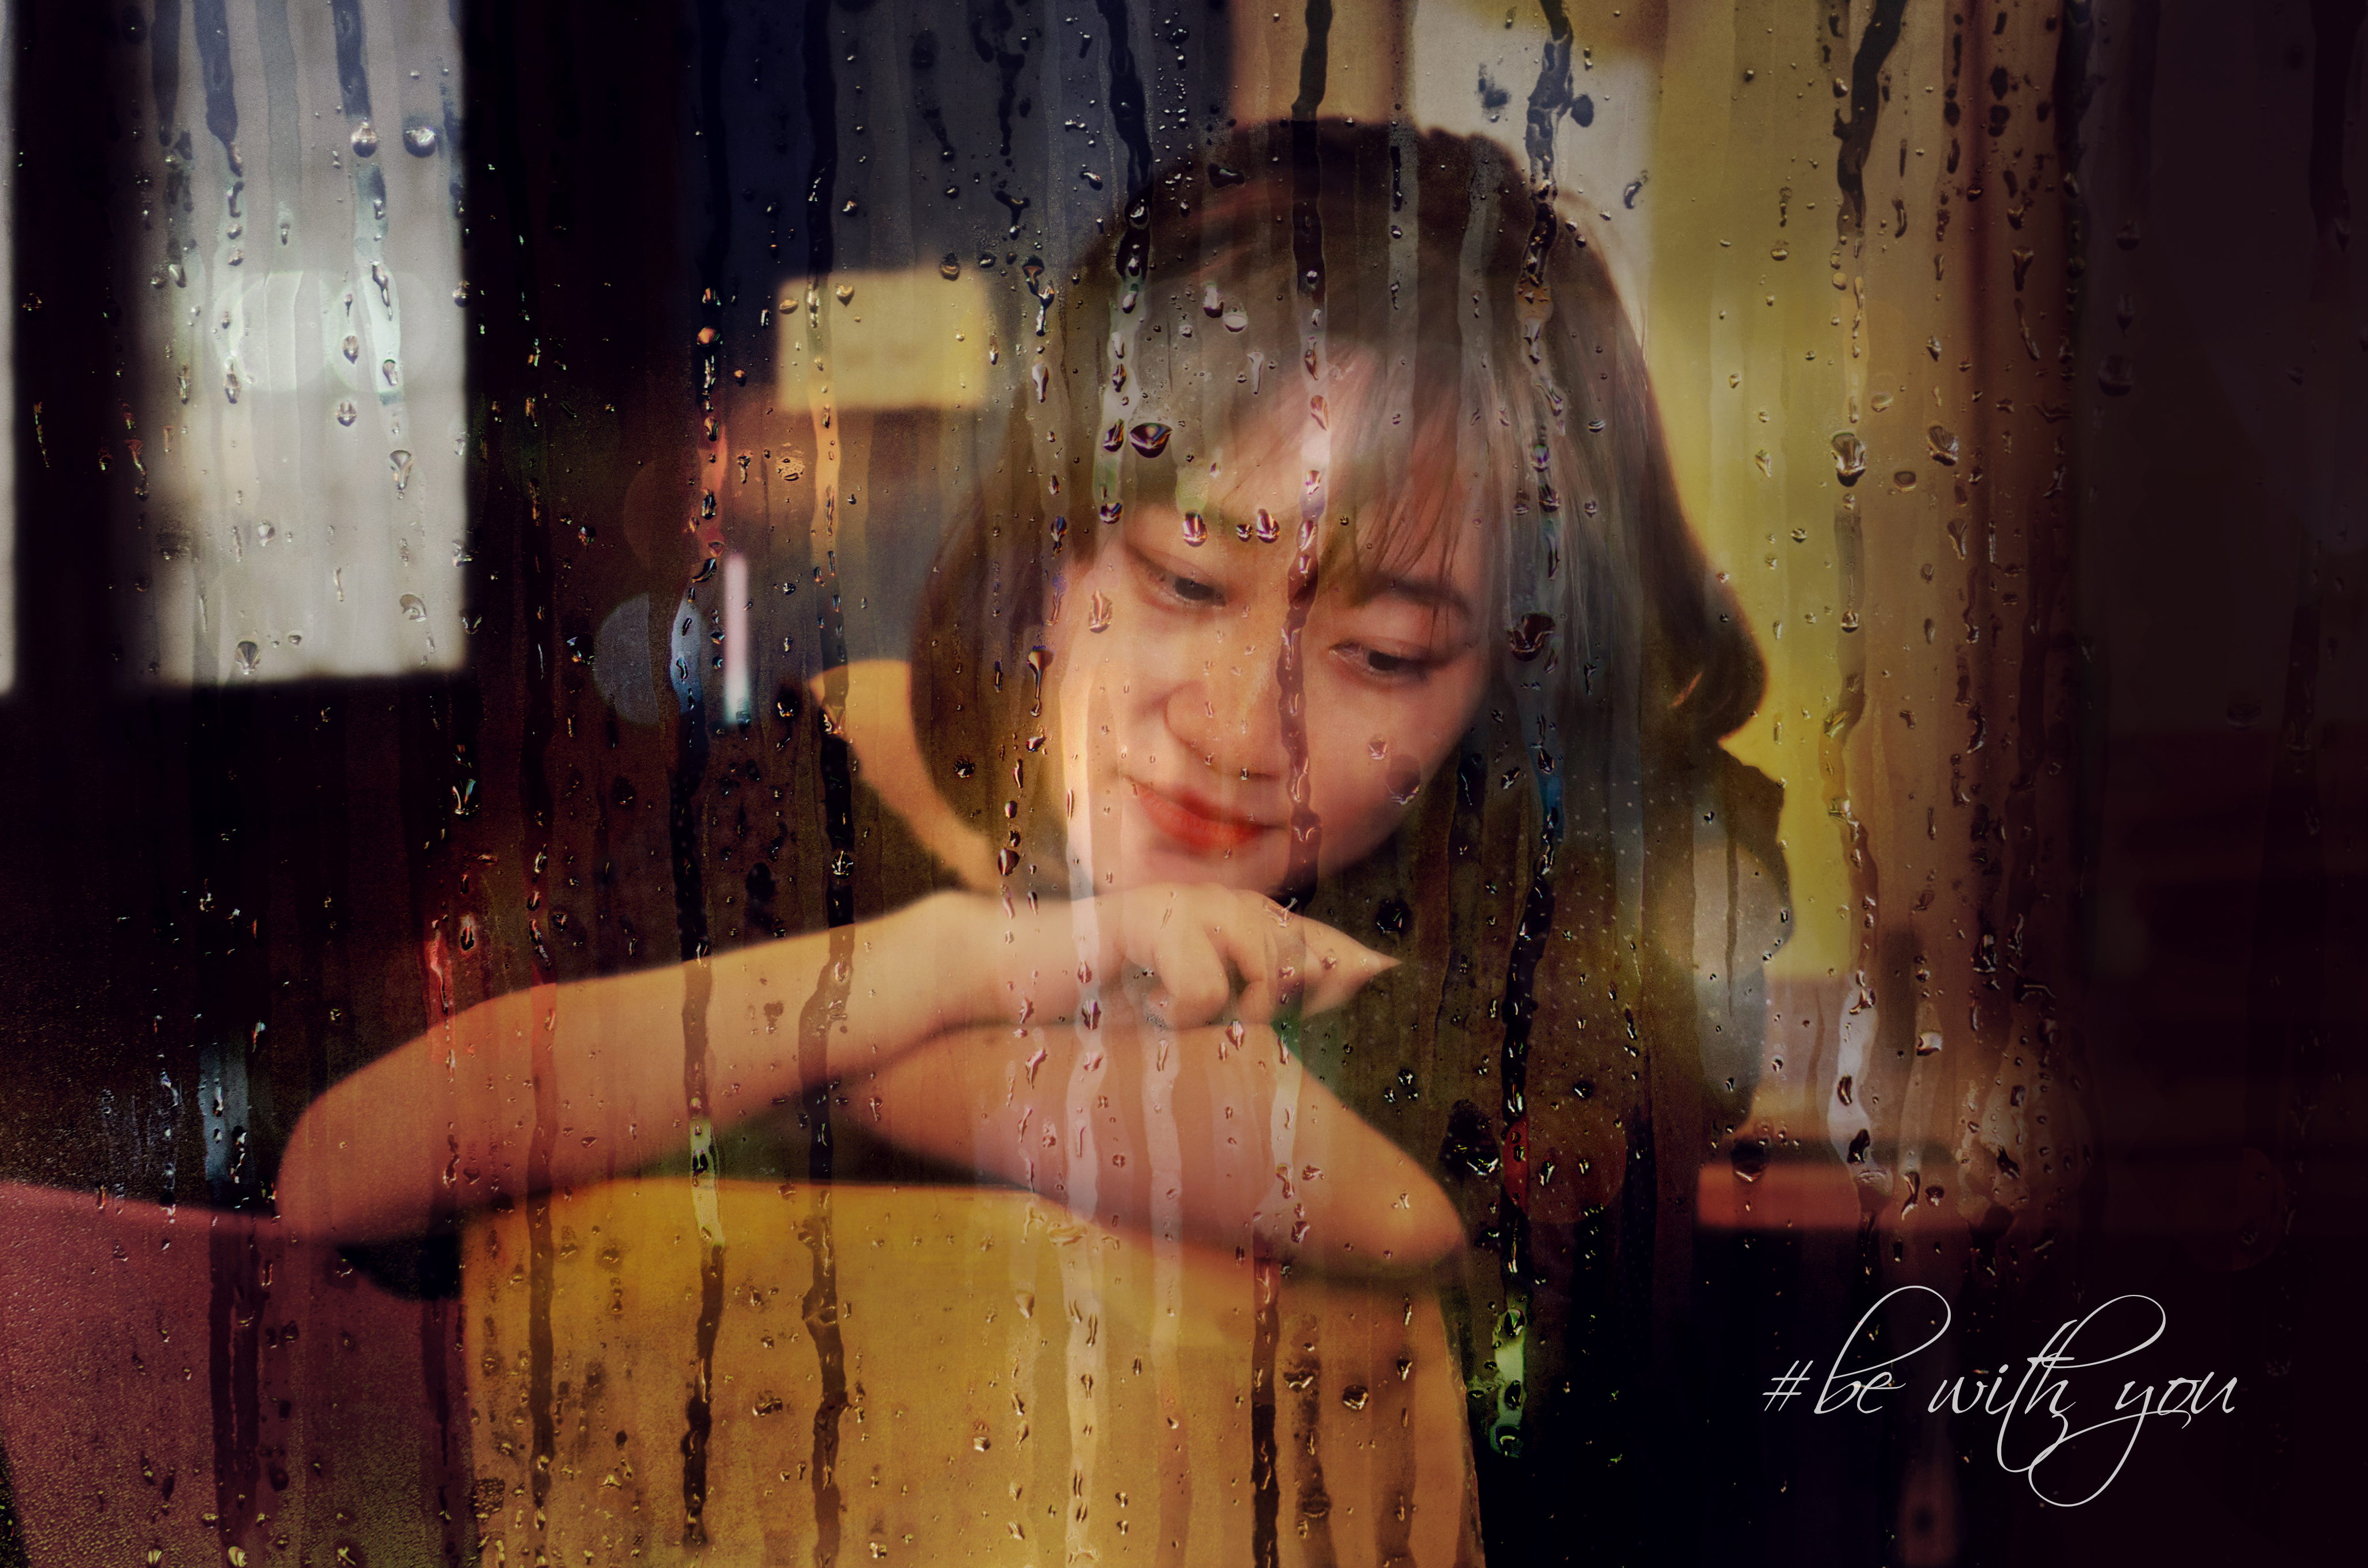
girl, beautiful, lady, beauty, portrait, human, photography, flash photography, art